Question: Please indicate a possible affordance area of the baseball bat that can be used for hitting
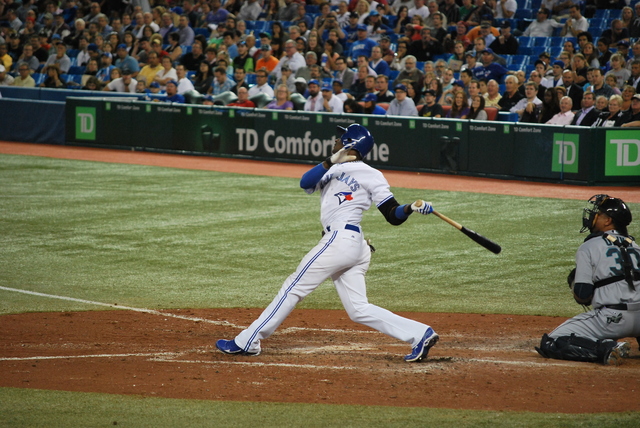
Answer: [469.17, 233.764, 500.475, 256.72]